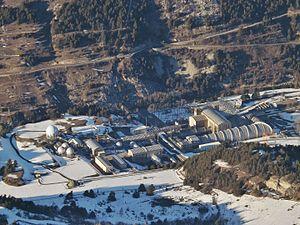
Vue panoramique, depuis les hauteurs de la station de sports d'hiver de La Norma, de la soufflerie de l'ONERA, dans la vallée de la Maurienne, en Savoie.
L'économie de la Savoie correspond aux données relatives à l'économie qui a trait au département français de la Savoie, situé en région Auvergne-Rhône-Alpes, dans les Alpes à proximité de l'Italie et de la Suisse.
Avrieux est une commune française située dans le département de la Savoie, en région Auvergne-Rhône-Alpes.